Brussels and the European Union

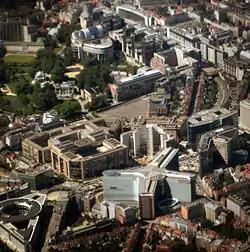
Aerial view of Brussels' European Quarter, hosting most of the EU's institutions

Brussels missed out in its bid for a single seat due to a weak campaign from the Belgian Government in negotiations. The government eventually pushed its campaign and started large-scale construction, renting office space in the east of the city for use by the institutions. On 11 February 1958, the six member states' governments concluded an unofficial agreement on the setting-up of community offices. On the principle that it would take two years after a final agreement to prepare the appropriate office space, full services were set up in Brussels in expectation of a report from the Committee of Experts looking into the matter of a final seat.